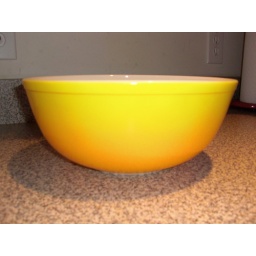
This was still in the box - fades from orange to bright yellow.